Yugo

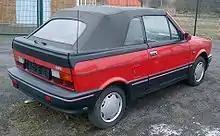
Yugo Cabrio 1.3 EFI with an automatic electro-hydraulic folding/raising roof mechanism

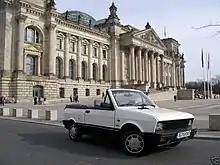
A 1992 Yugo Cabrio in Berlin

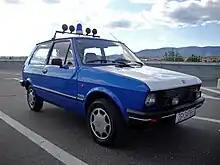
A 1990 Yugo police car in Croatia pictured in 2010

Zastava was founded as an arms manufacturer in 1853. By the late 1930s, the company had expanded into automobile production supplying Ford-designed trucks to the Royal Yugoslav Army. Vehicle production continued until 1941, when World War II reached Yugoslavia. Following the war, Zastava was permitted to produce Jeeps under license from Willys-Overland until production was halted in the early 1950s.